Maritime Museum of the Atlantic

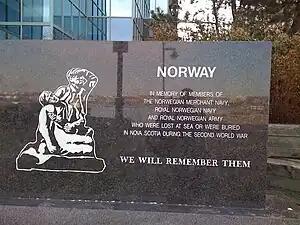
Norwegian Memorial beside the museum

The adjacent exhibit "Shipwreck Treasures of Nova Scotia" explores the many other shipwrecks off the coast of Nova Scotia including archaeological discoveries on naval shipwrecks in Louisbourg Harbour and an unknown 1750s schooner at Lower Prospect, Nova Scotia. The results of treasure hunting are also featured in a section on Cape Breton treasure wrecks which has displays of weapons, instruments, gold and silver from wrecks such as the 1711 HMS "Feversham", the 1725 wreck of "Chameau" and the 1761 wreck of the ship "Auguste".